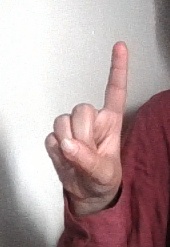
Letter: bb